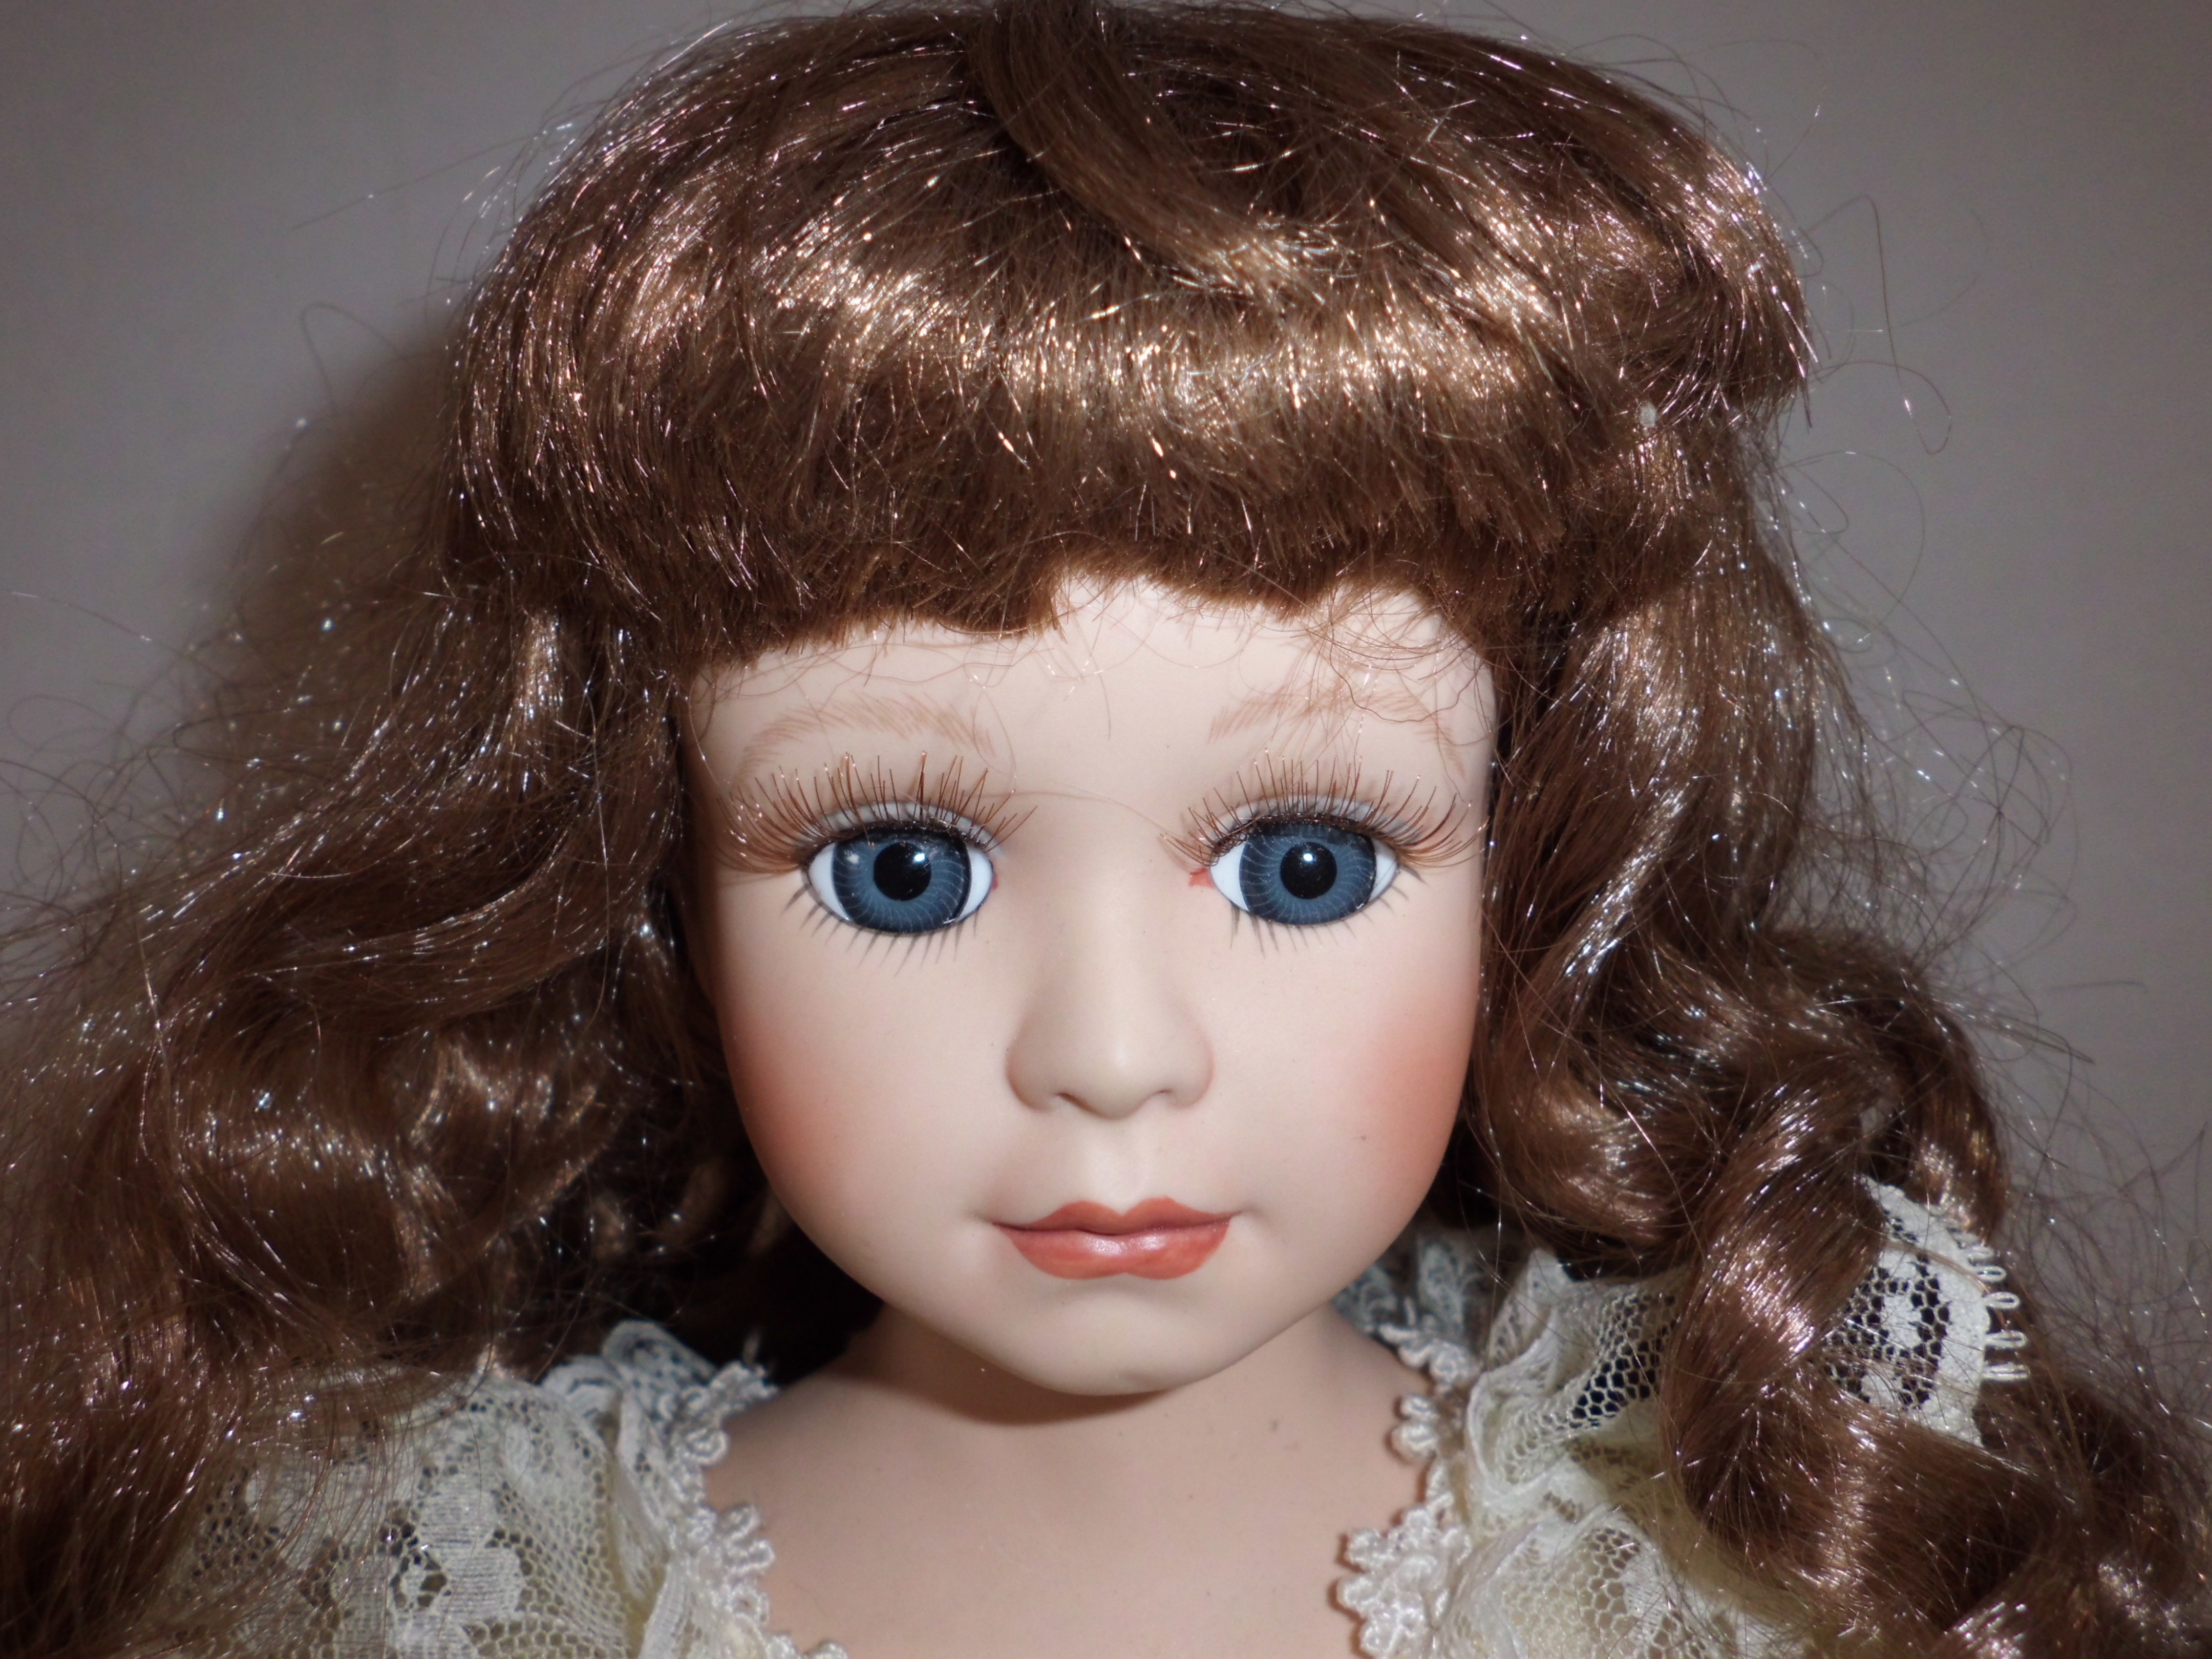
girl, hair, brown, blue, black, toy, hairstyle, human body, face, doll, nose, dress, eye, head, toys, skin, beauty, organ, faces, sweetness, brown hair, dolls head